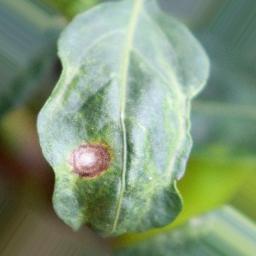
Label: cercospora